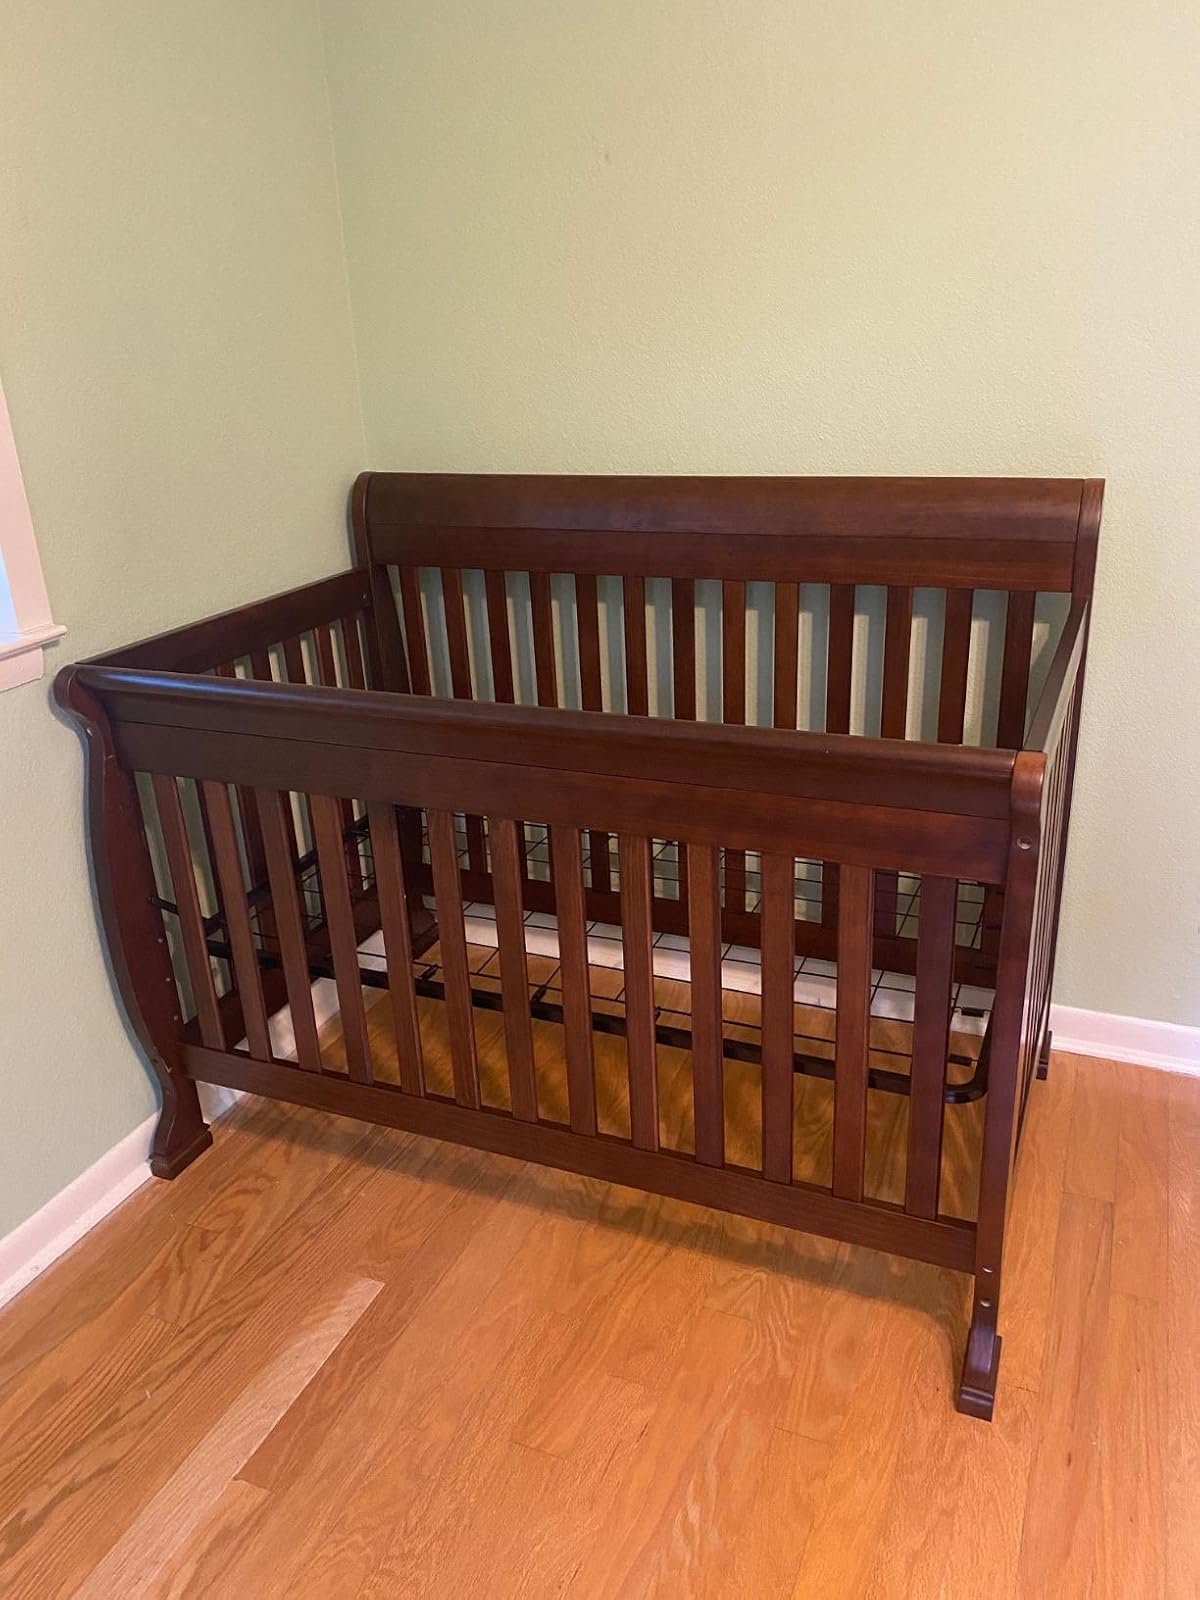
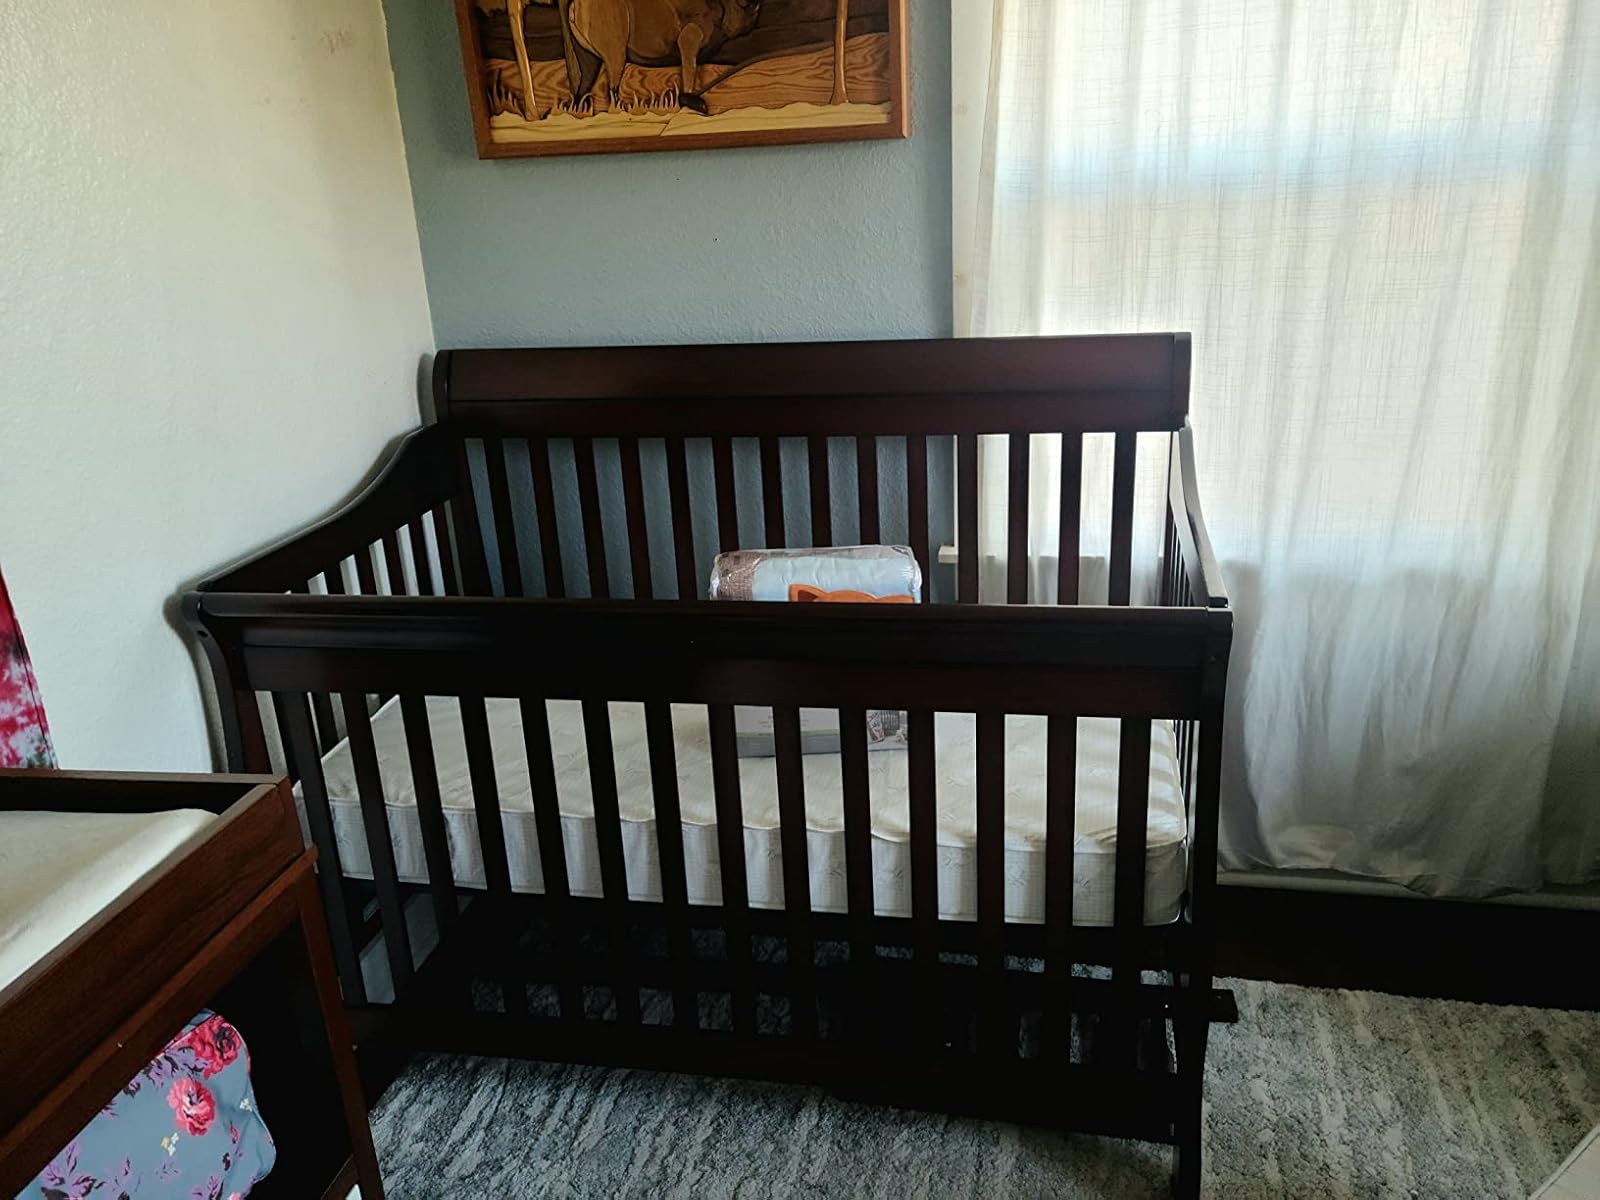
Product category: products_crib
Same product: no